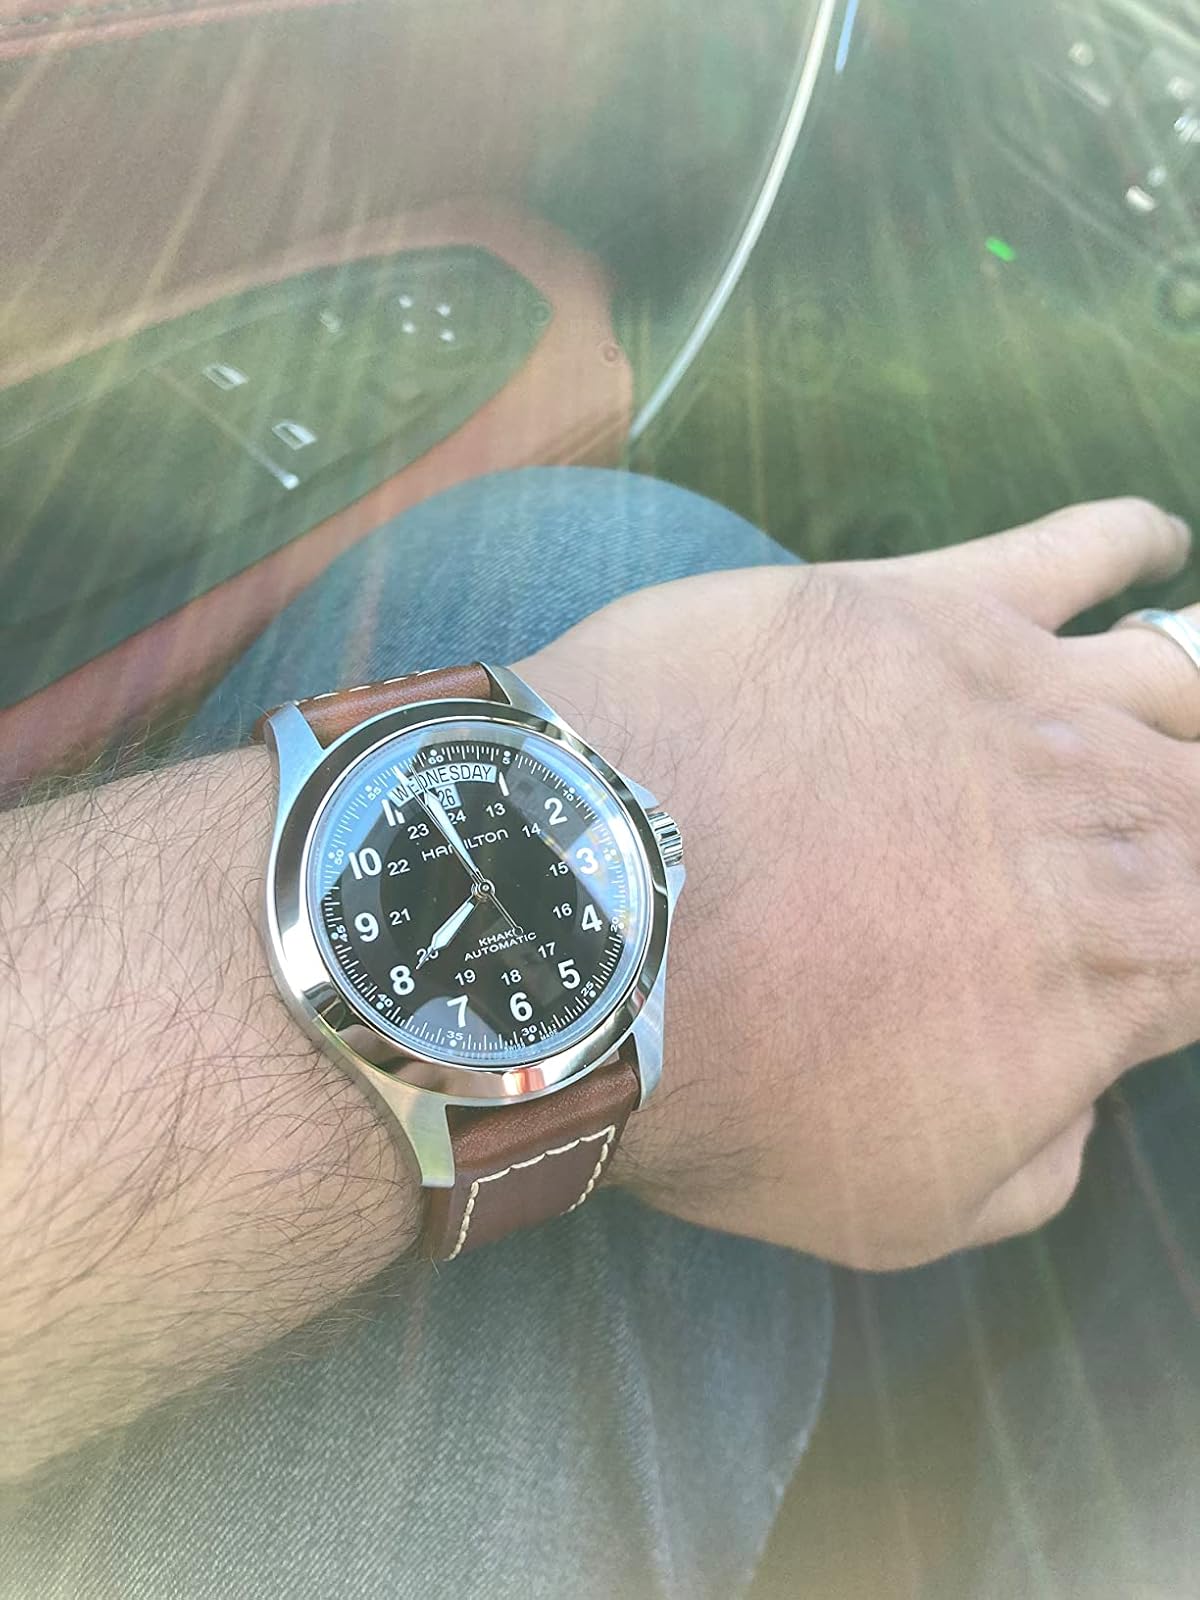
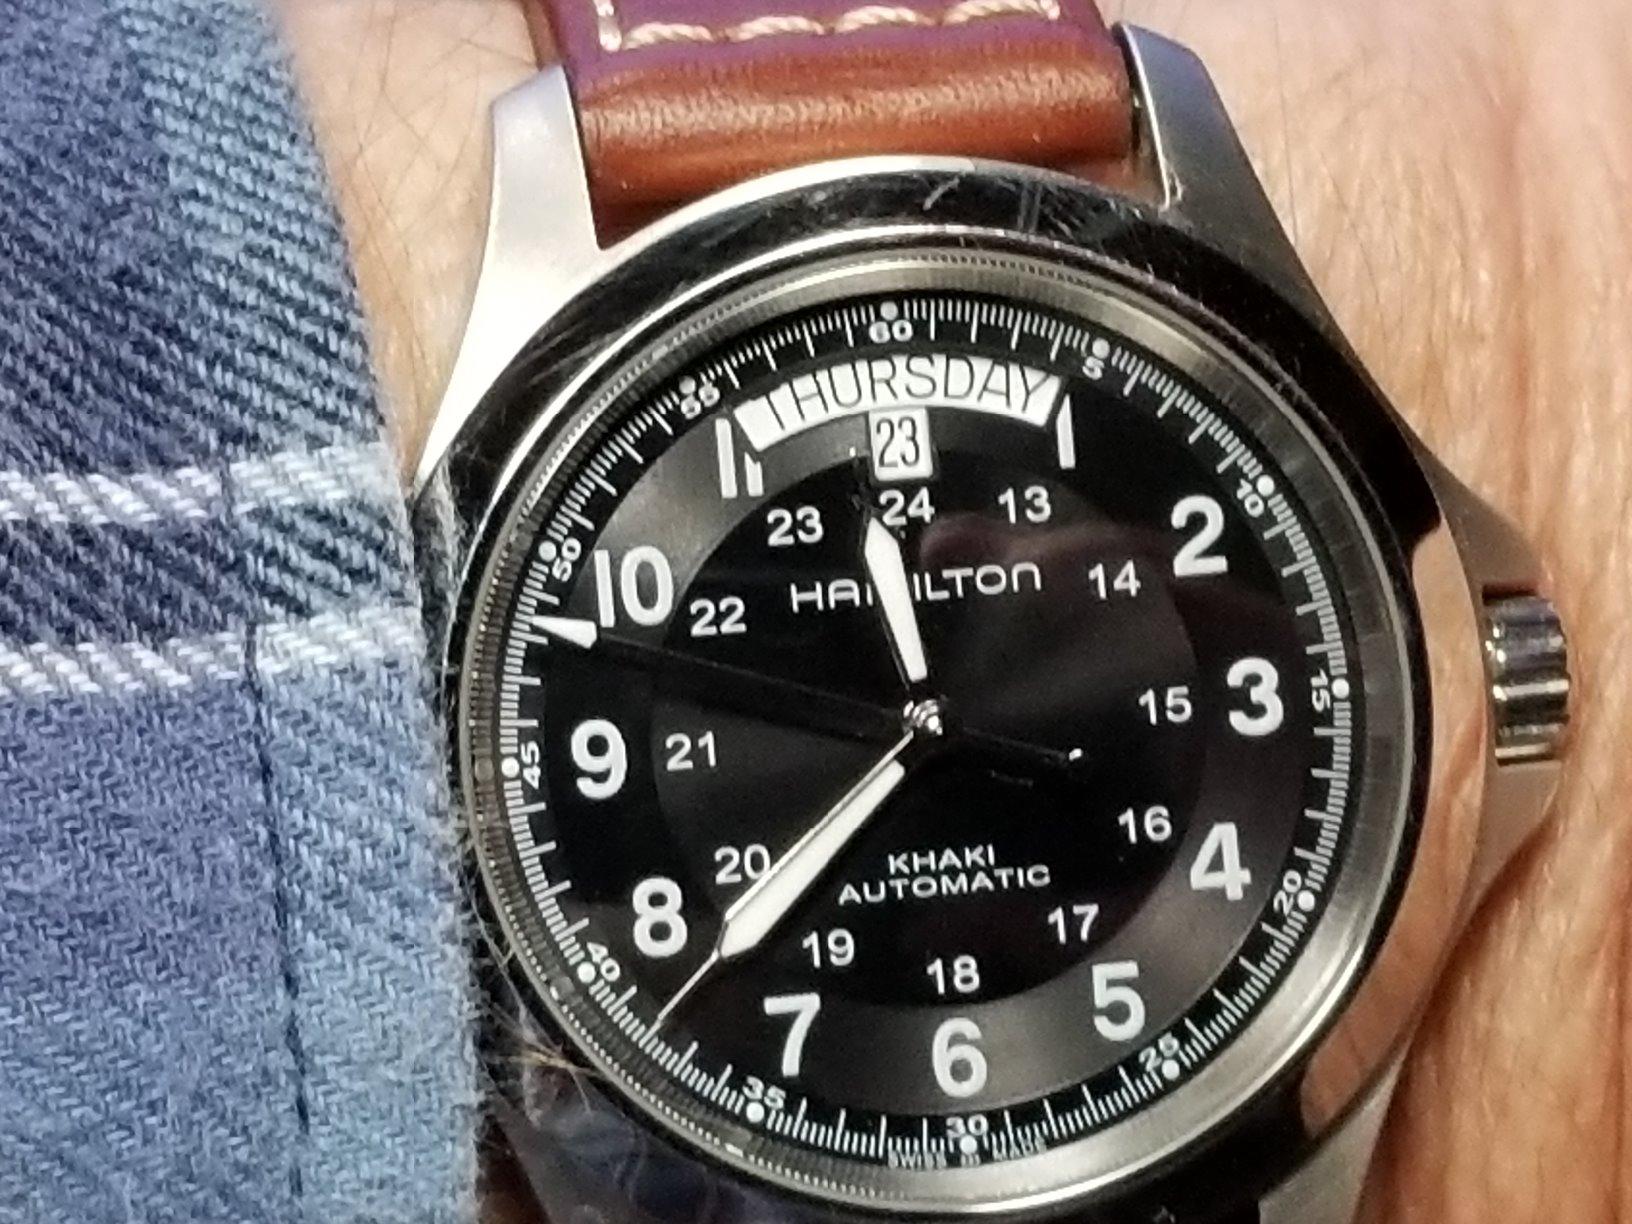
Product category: accessories_watch
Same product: yes